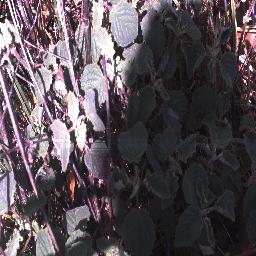
Label: negative